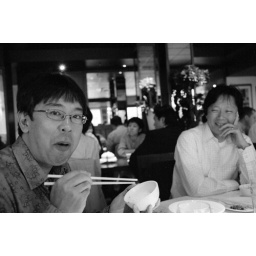
Only a second earlier, there was a whole chicken in that bowl